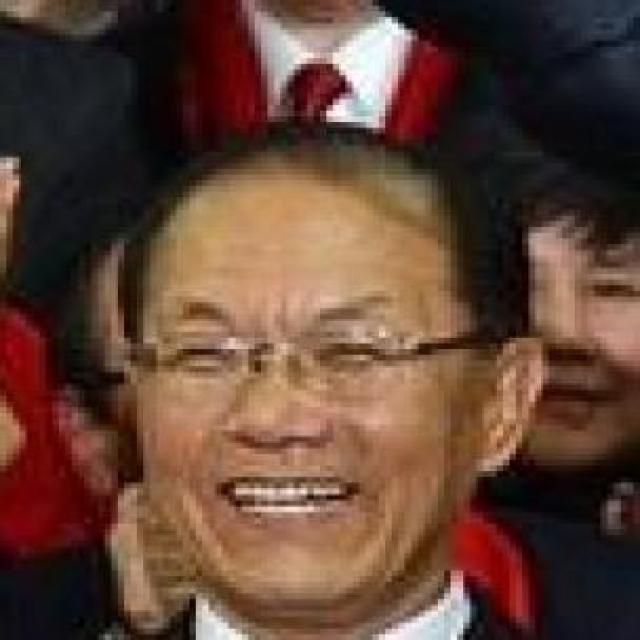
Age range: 45-64